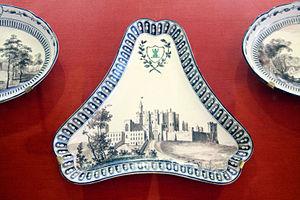
Le palais de Tchesmé ou palais Tchesmé est un palais impérial hospitalier, servant de relais, d'étape, situé à Saint-Pétersbourg. C'est l'architecte Georg Friedrich Veldten qui a dirigé sa construction, à la demande de l'impératrice Catherine II. Le style est pseudo-gothique russe. Avec l'église de Tchesmé, il représente un ensemble unique près de la perspective Moskovski.